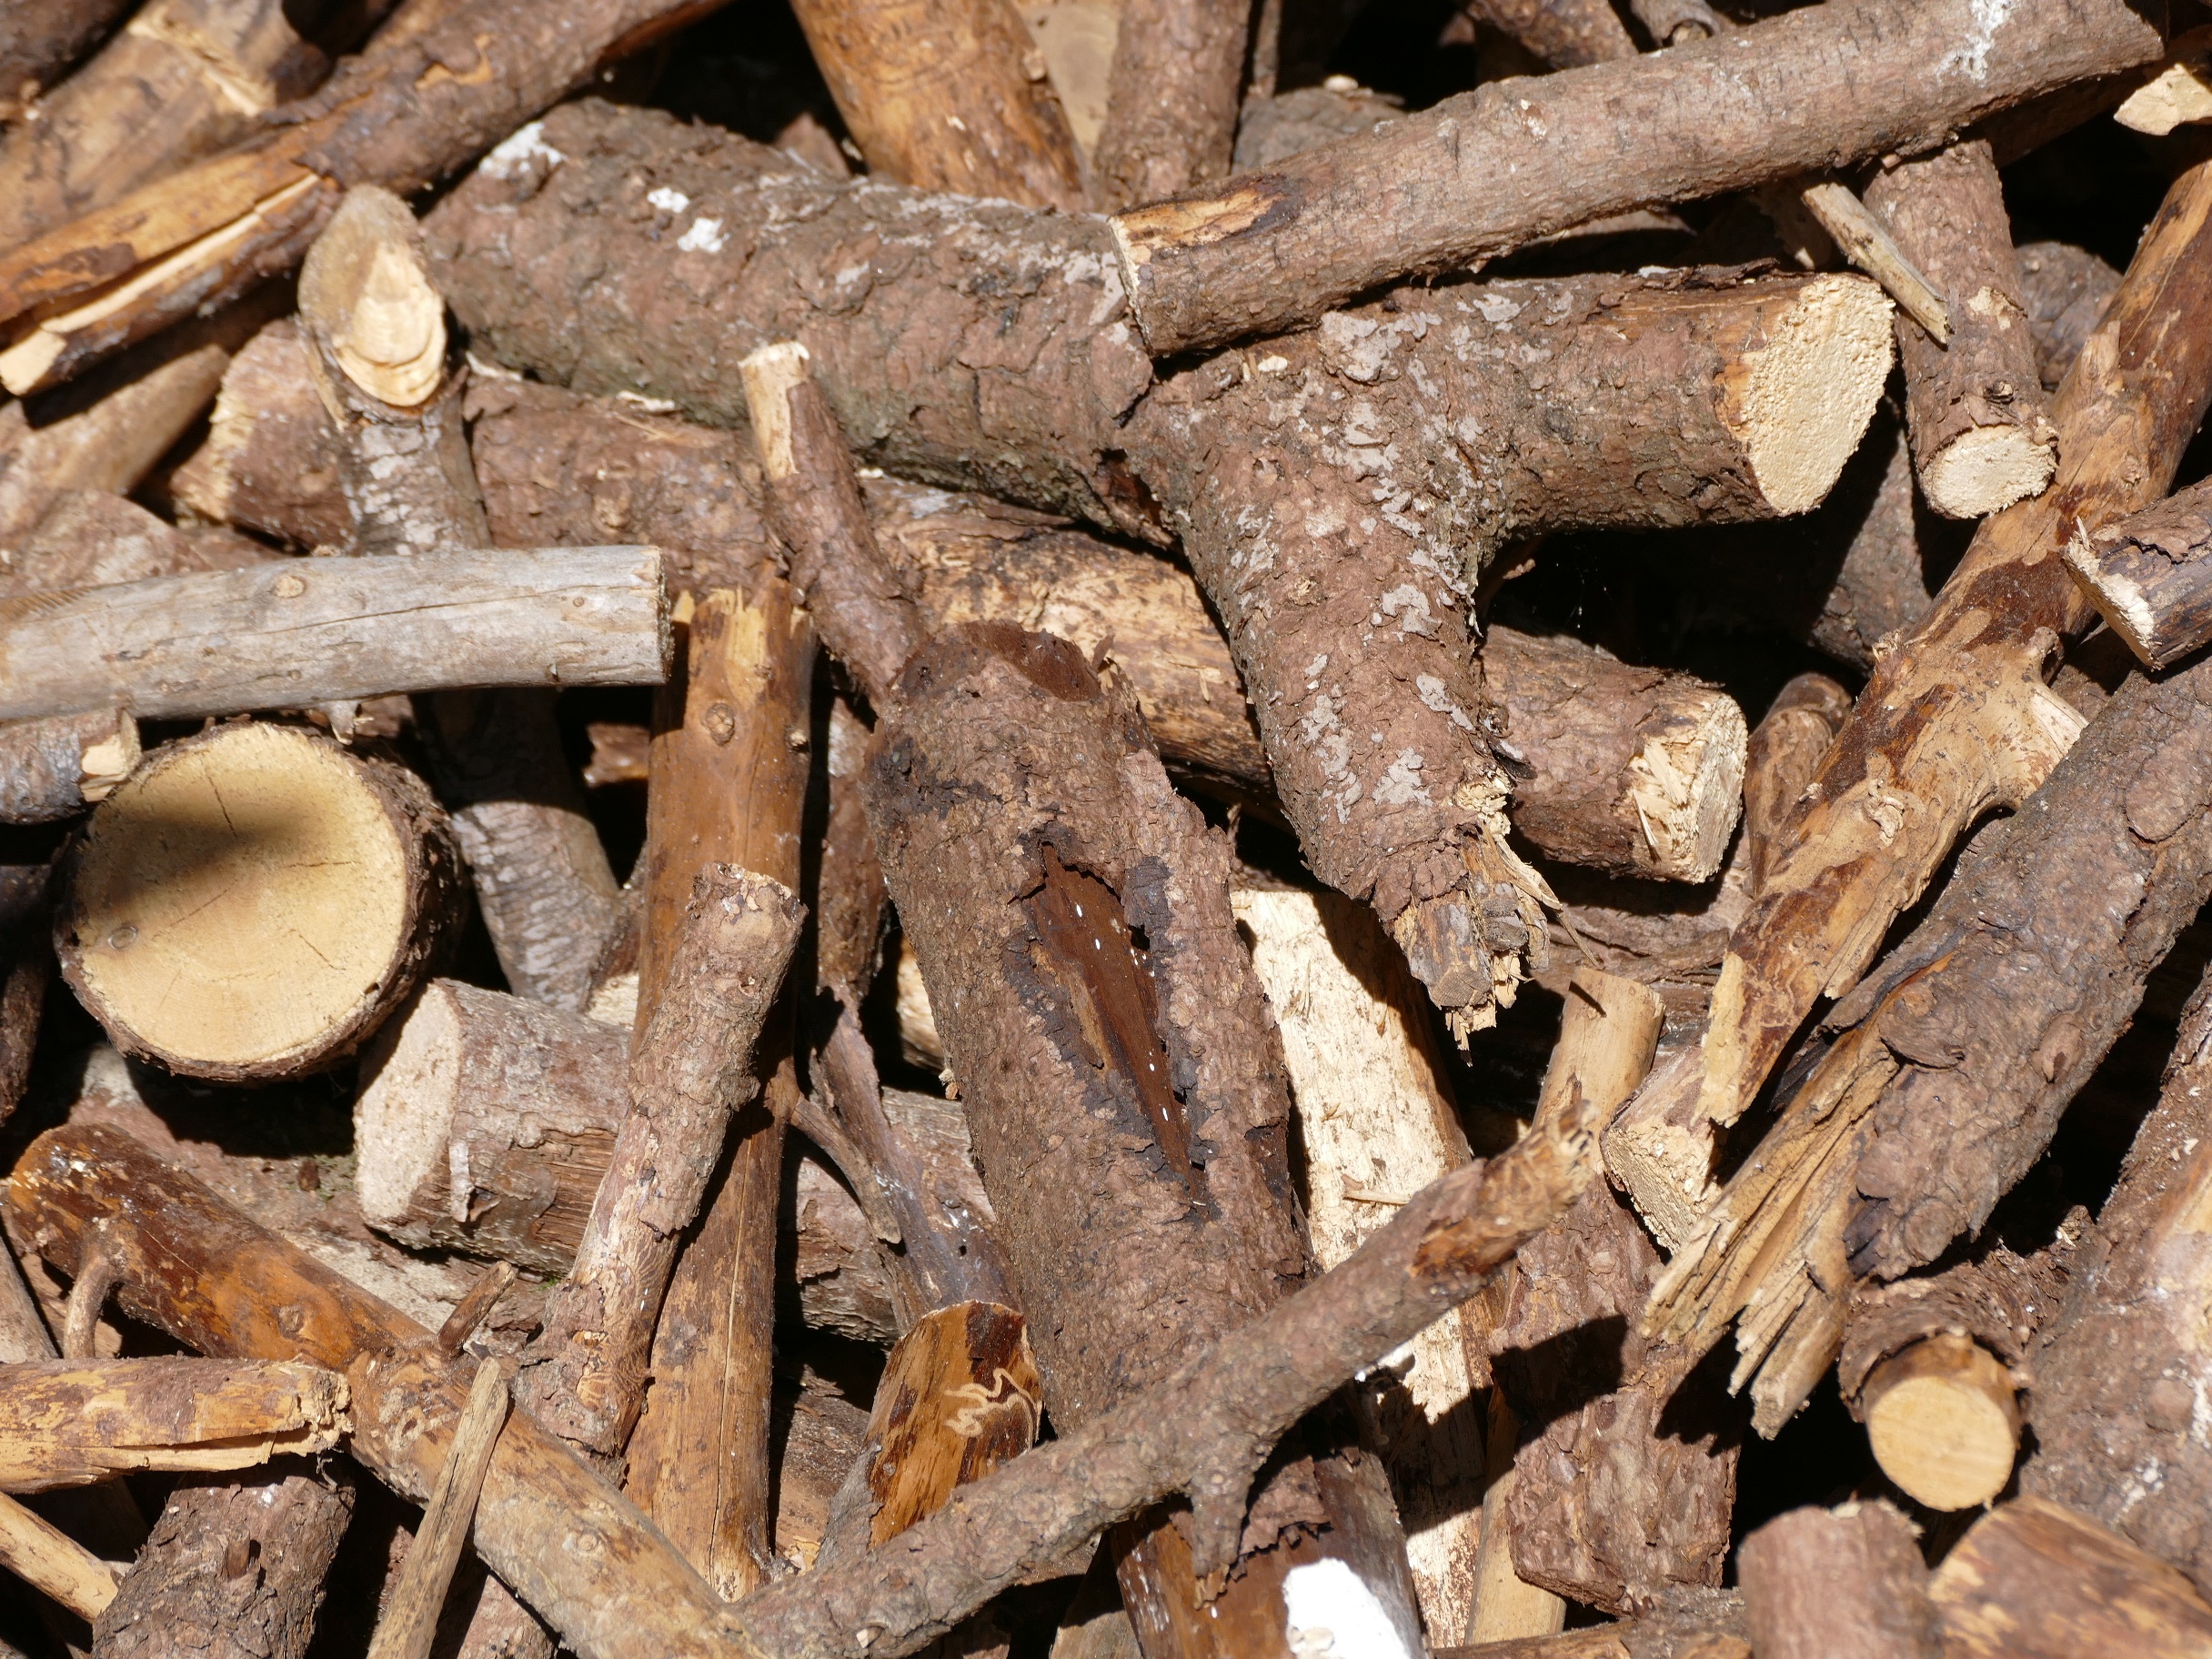
tree, branch, wood, trunk, produce, flame, fire, soil, fireplace, campfire, heat, oven, woody plant